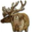
Label: deer